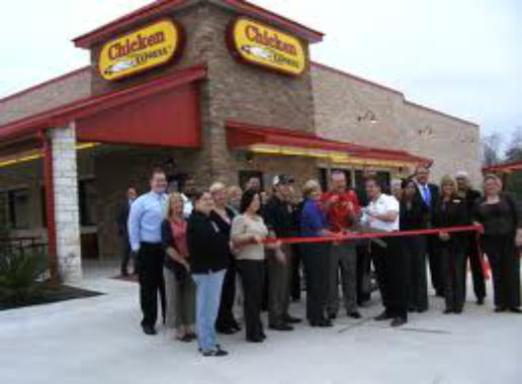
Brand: chicken express
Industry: Food